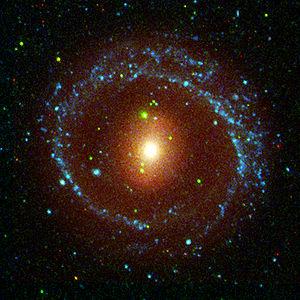
NGC 1291 est une galaxie lenticulaire barrée et entourée d'un anneau. Elle est située dans la constellation de l'Éridan à environ 38 millions d'années-lumière de la Voie lactée. Elle a été découverte par l'astronome australien en 1826. Cette galaxie a aussi été observée par l'astronome britannique John Herschel le 1ᵉʳ novembre 1836 et elle a été ajoutée plus tard au catalogue NGC sous la cote NGC 1269.
Voici une liste de galaxies à anneau, c'est-à-dire des galaxies en forme d'anneau, présentée en fonction de leur nom, leur numéro de catalogue et leur distance.